Anamorphosis

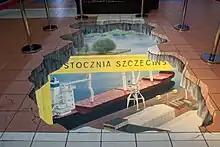
Anamorphic street art by Manfred Stader

While not as widespread in contemporary art, anamorphosis as a technique has been used by contemporary artists in painting, photography, printmaking, sculpture, film and video, digital art and games, holography, street art and installation. The latter two art forms are largely practised in public areas such as parks, city centres and transit stations.